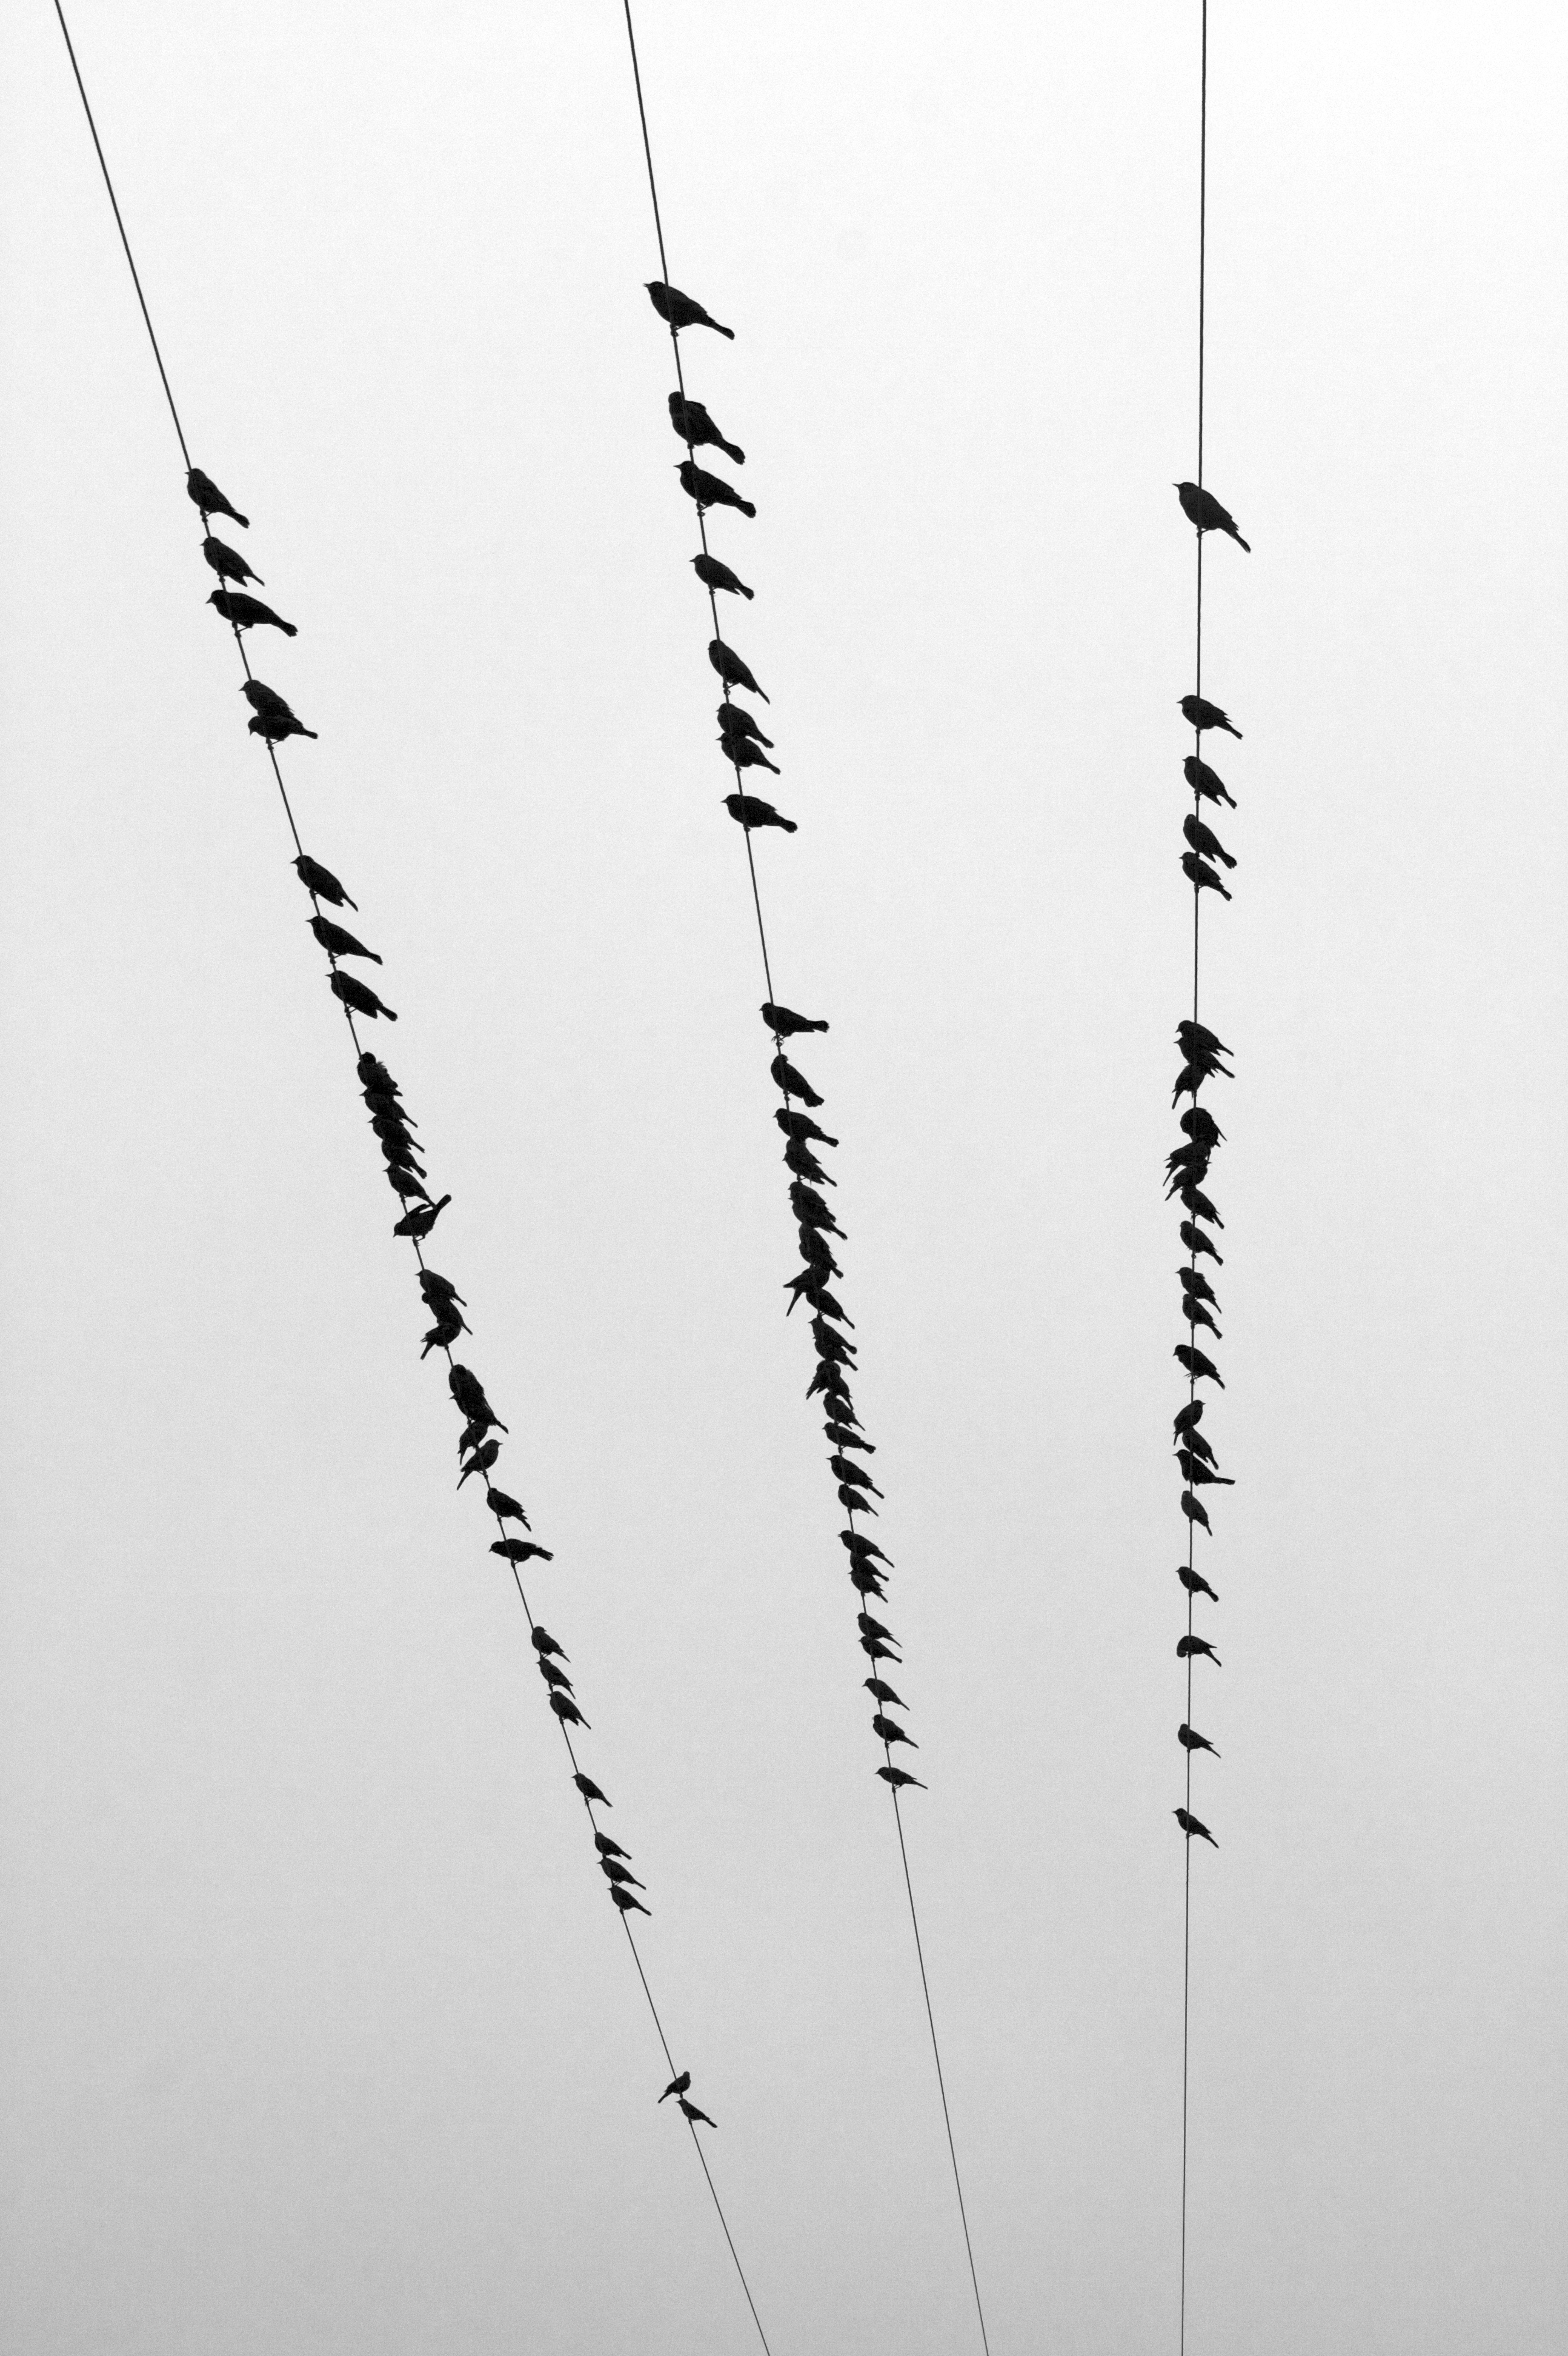
branch, bird, black and white, line, monochrome, lighting, twig, font, blackbird, shape, redwingedblackbird, monochrome photography